Old Town (Plovdiv)

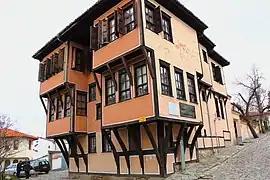
Lamartine/Mavridi House

The house of the merchant Georgi Mavridi was built in 1829–1830. It is one of the largest and most symmetrical buildings in Plovdiv's old town. The building is adapted to a very rough terrain which indicates the high quality of master builders' workmanship. The French poet Alphonse de Lamartine stayed in this house for three days in 1833 on his way back from a journey to the Middle East. Since then, the house is associated with his name. Currently, its hosts an exhibition dedicated to the life and work of the French poet and politician.